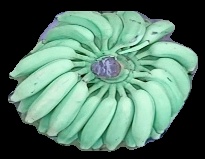
Variety: elakki-bale
Grade: grade1